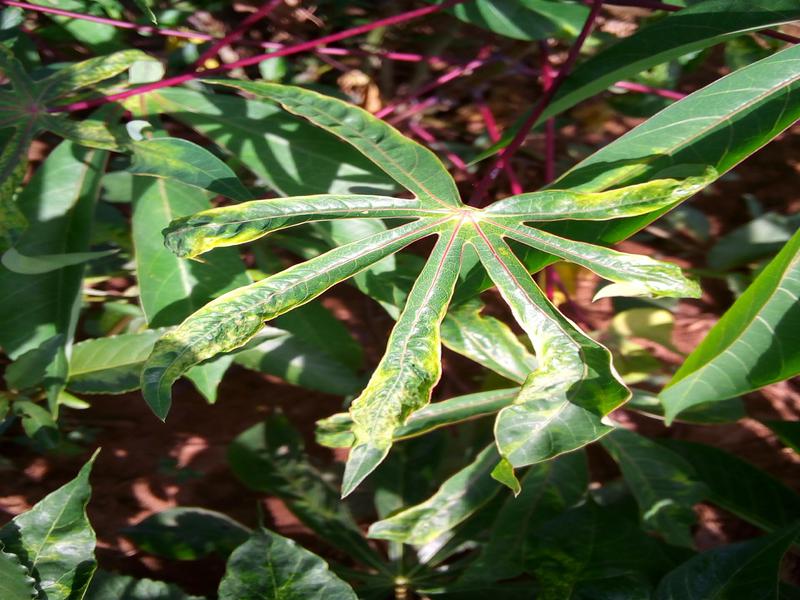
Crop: cassava
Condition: mosaic_disease